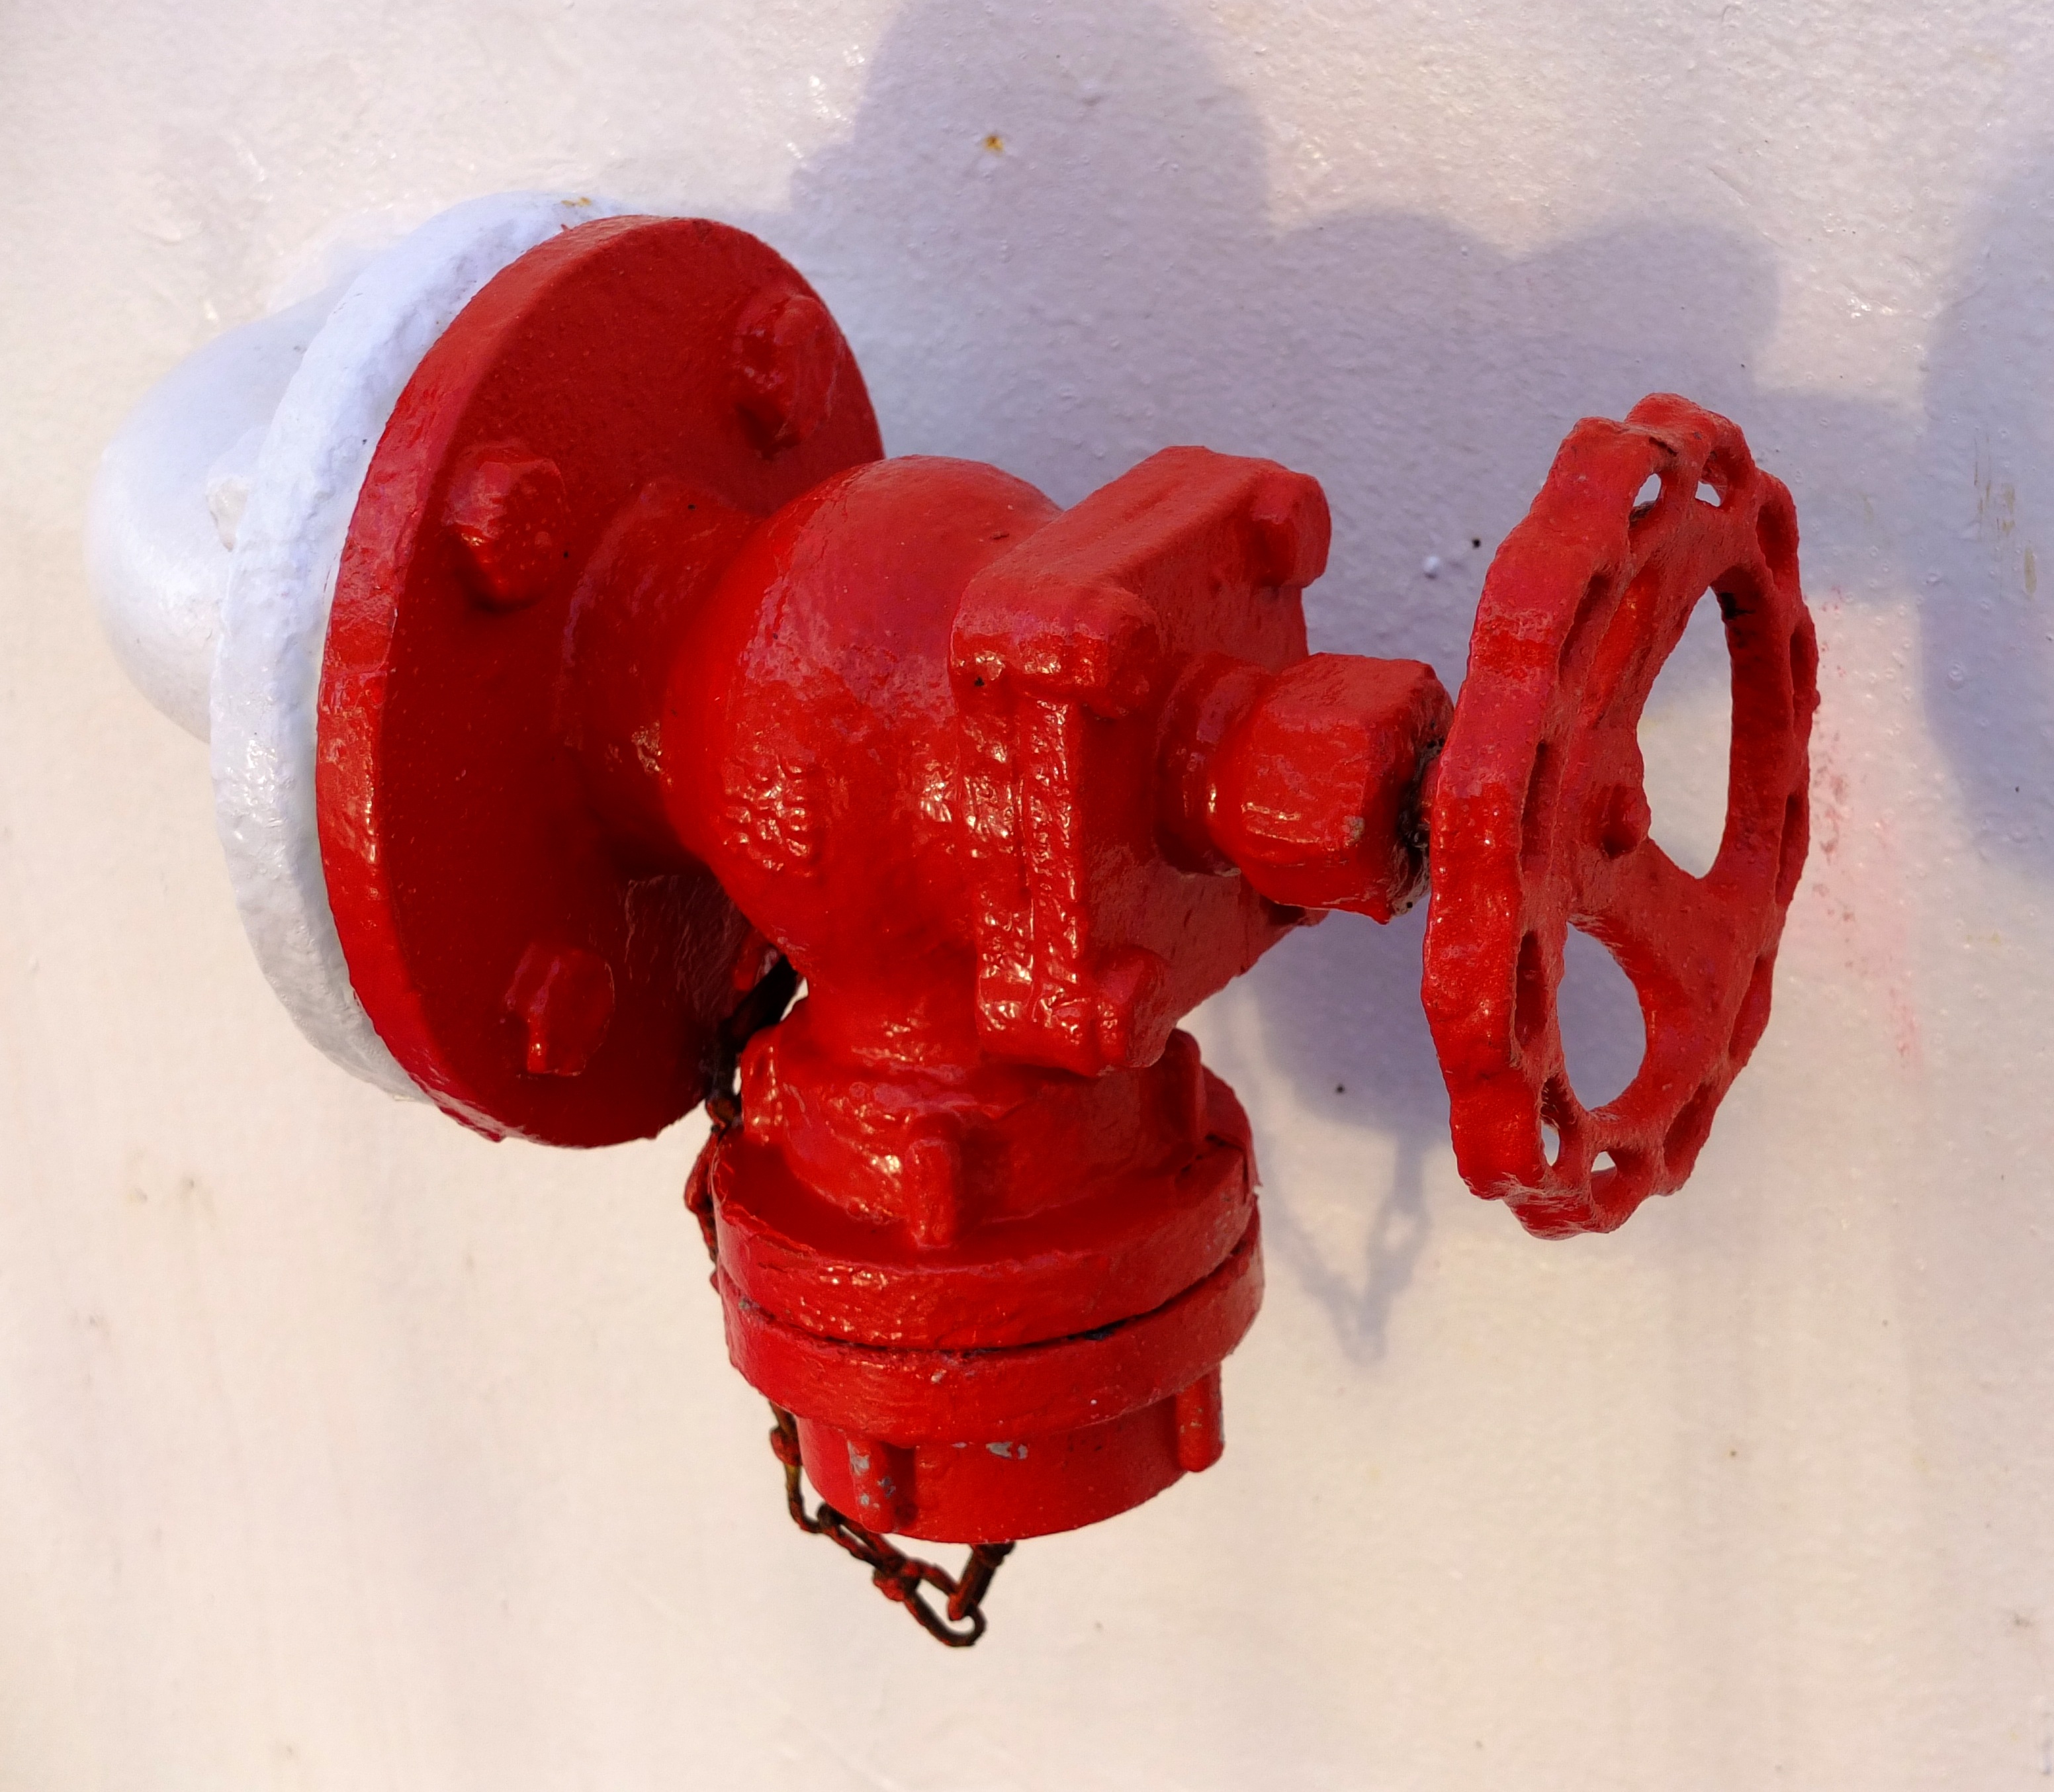
red, product, ferry, hardware, cast iron, hardware accessory